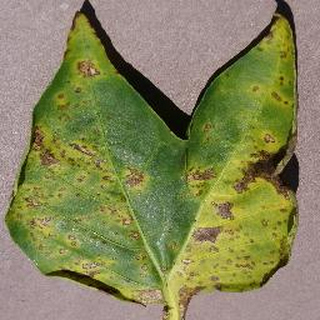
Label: bell_pepper_bacterial_spot